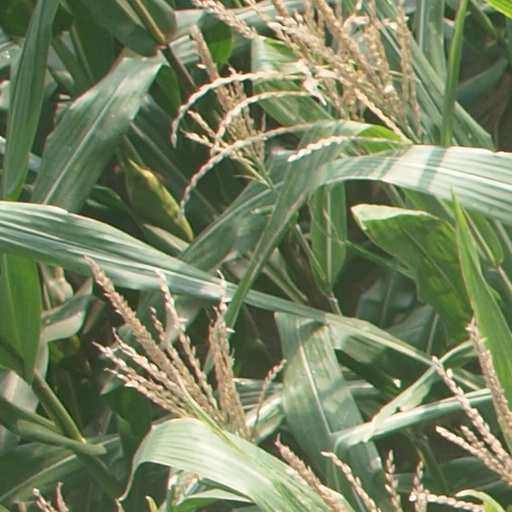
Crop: maize; corn